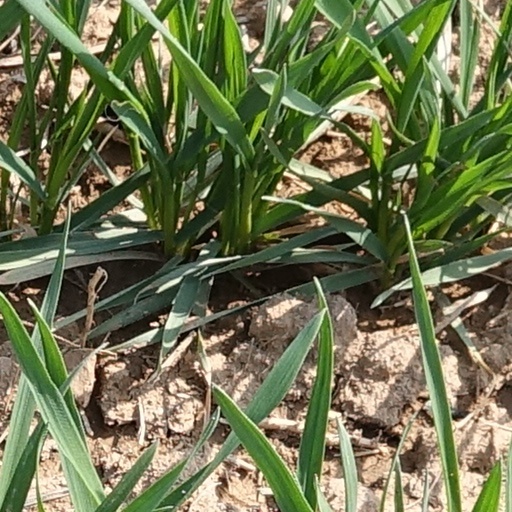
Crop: wheat